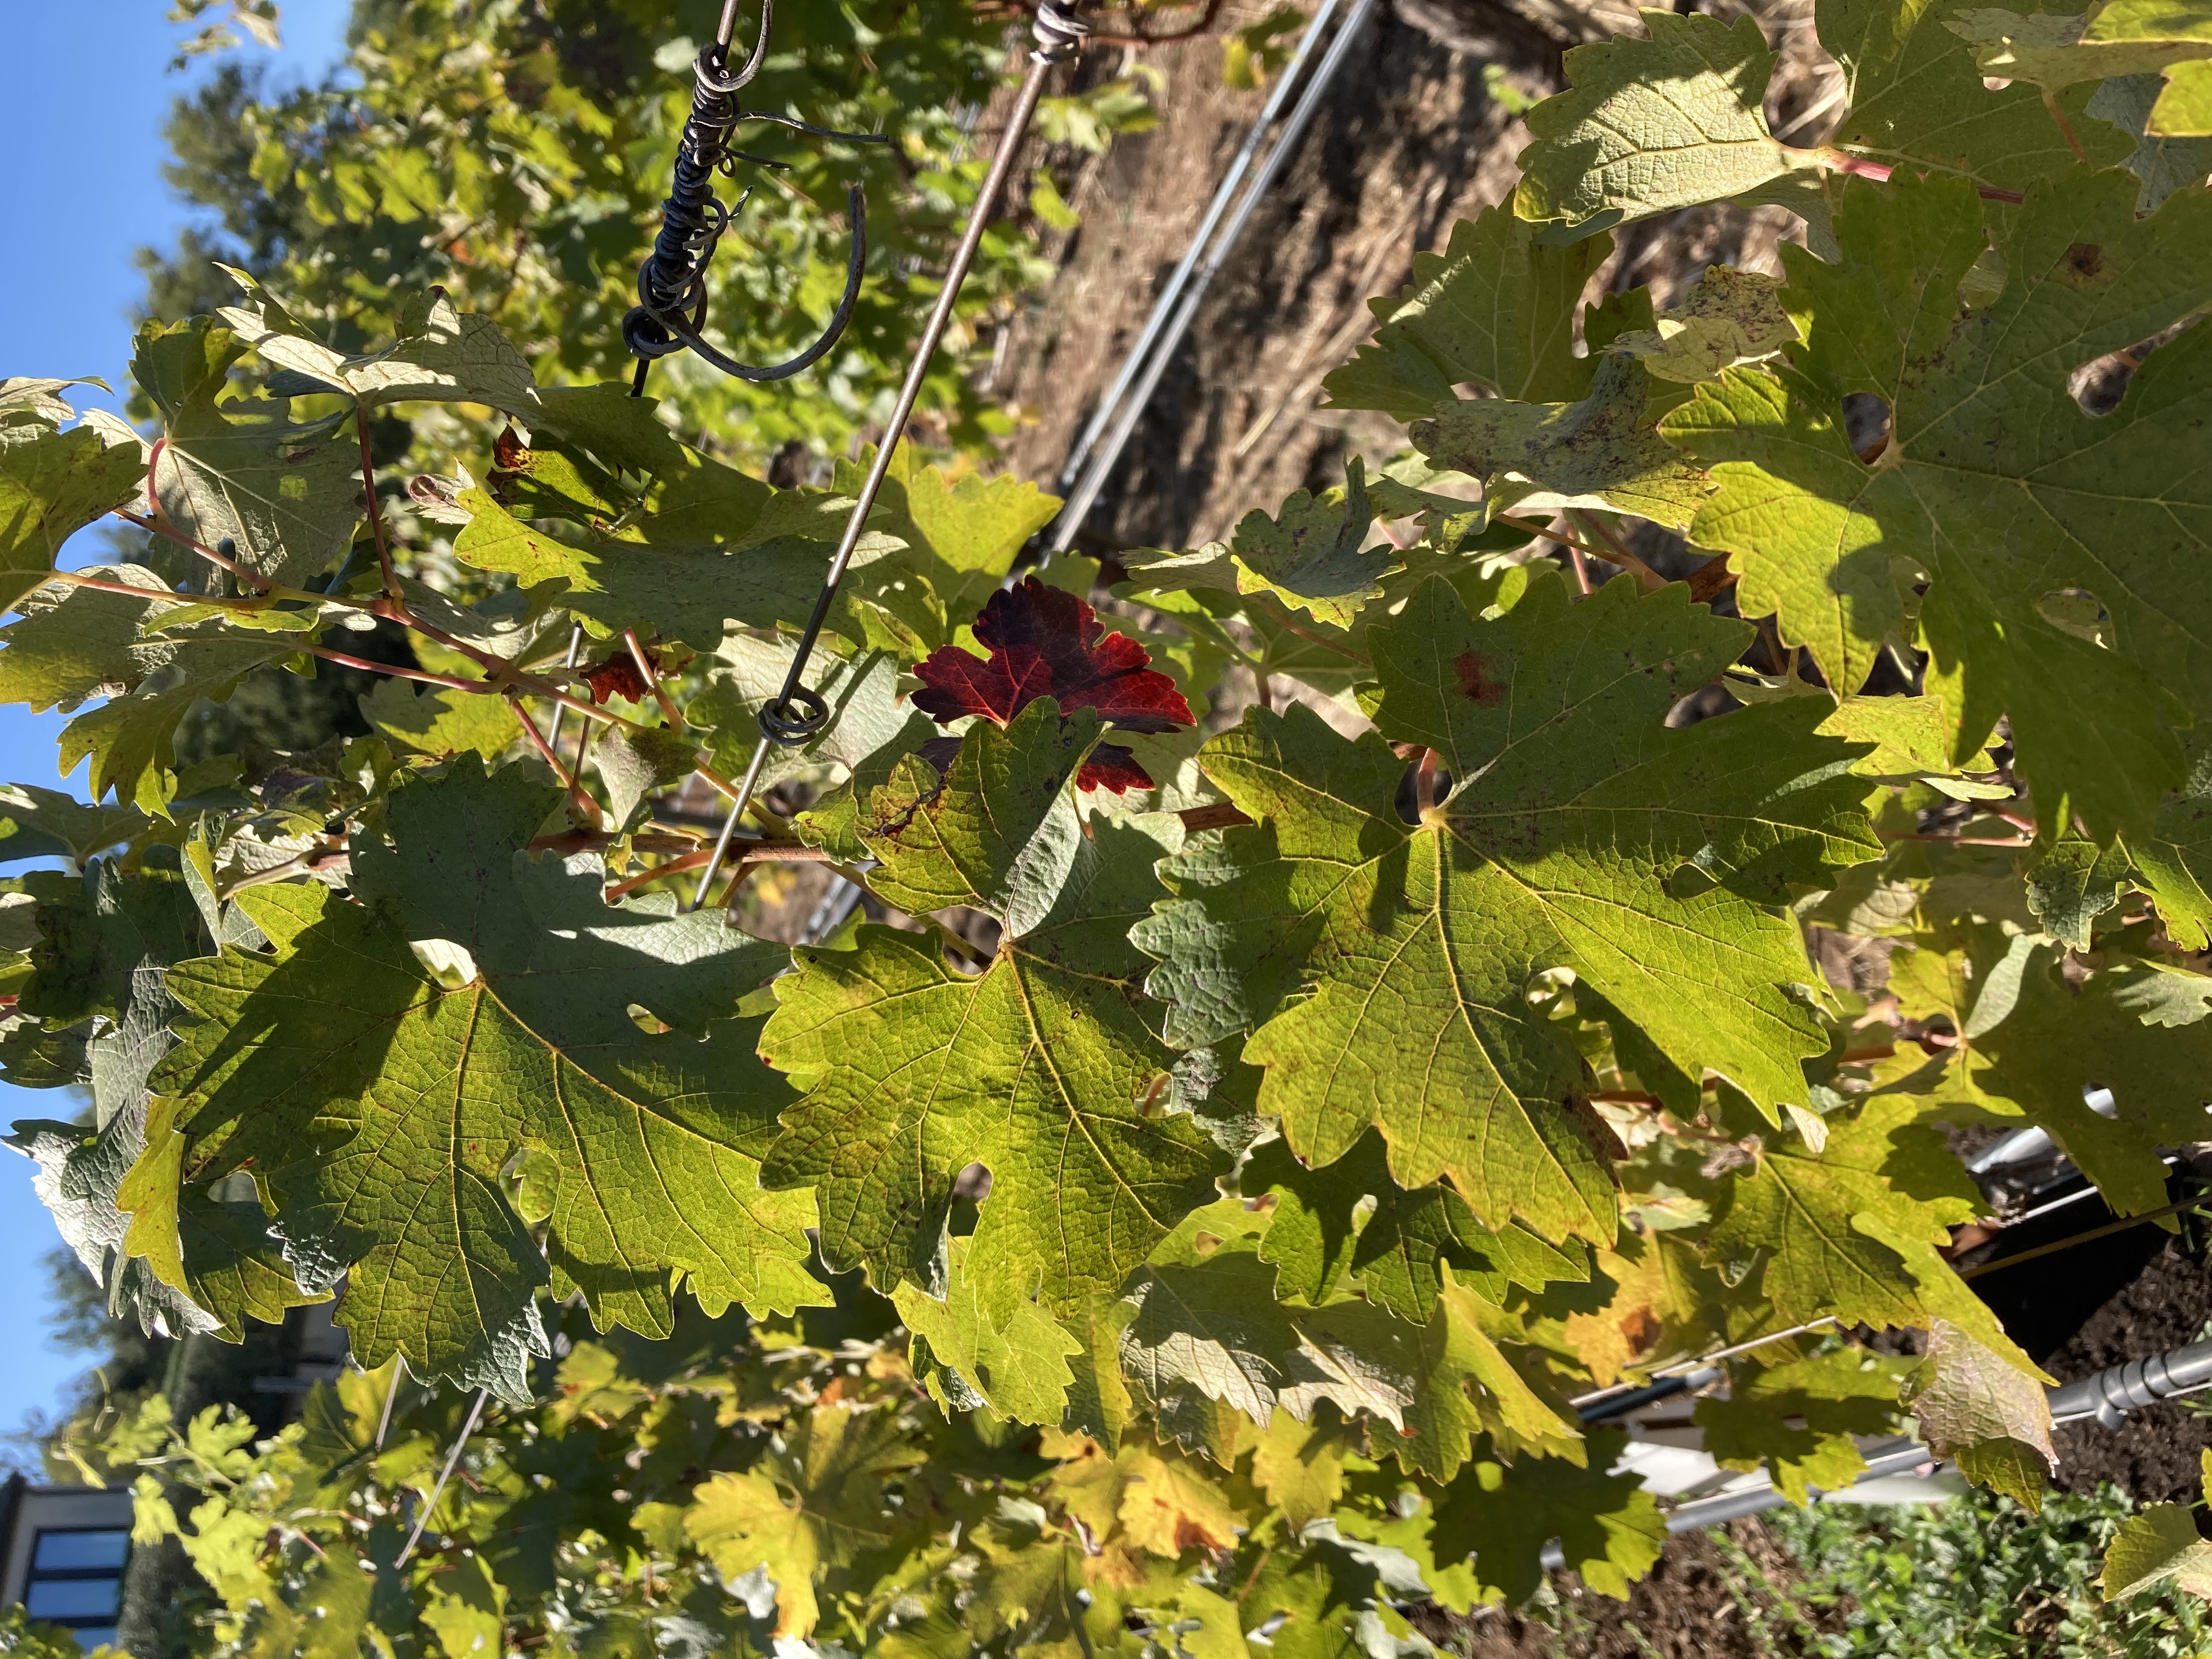
Label: No Virus